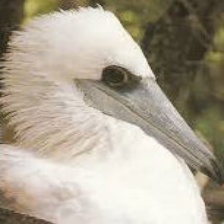
Species: ABBOTTS BOOBY
Scientific name: PAPASULA ABBOTTI